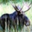
Label: deer